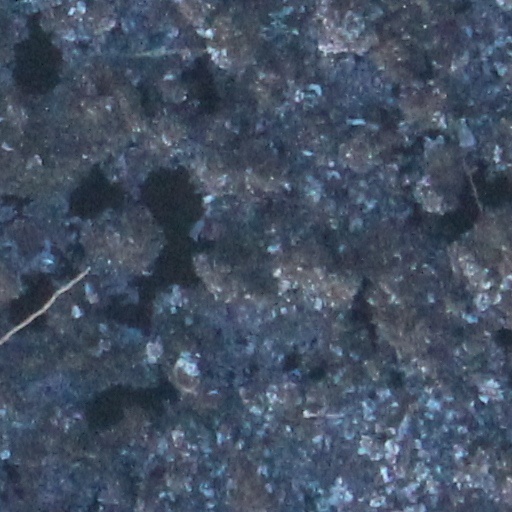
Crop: wheat